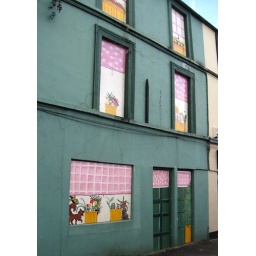
Disused houses/shops have their windows and doors painted in